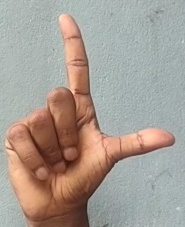
ASL sign: L